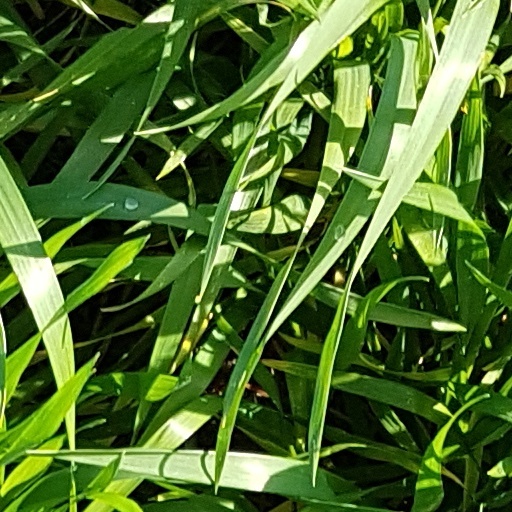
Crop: wheat